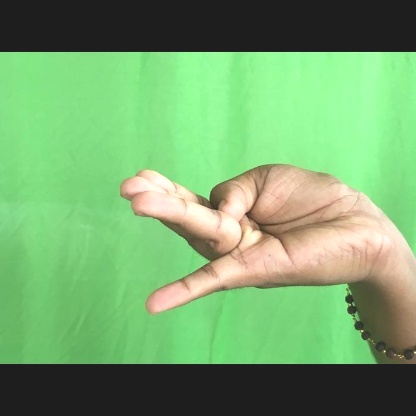
Mudra: Chaturam